Ladotyri Mytilinis

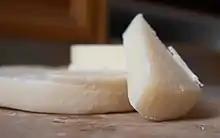

It is made on the island of Lesbos in the Northern Aegean Islands, and has been produced since ancient times. The cheese is made with ovine milk or with a mixture of ovine and caprine milk, the latter of which should not exceed 30%.